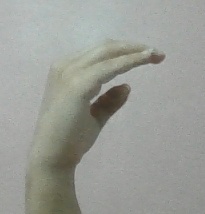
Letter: jeem